Post Aruba

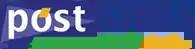
The logo of Post Aruba

Post Aruba N.V. is the post office of Aruba, part of the Kingdom of the Netherlands. Post Aruba was privatised on 1 September 2005, having previously been in public ownership.